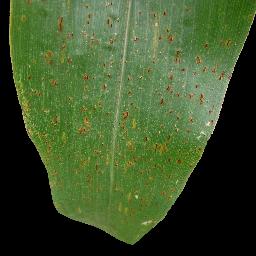
Label: Corn_(Maize)___Common_Rust